Le Destin fabuleux de Désirée Clary

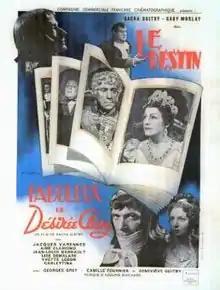

Le Destin fabuleux de Désirée Clary (Mlle. Desiree) is a French film released in September 1942, black and white, written and directed by Sacha Guitry. The film concerns the life of Désirée Clary, the daughter of a Marseilles merchant, who became Queen of Sweden and the founder of a dynasty.